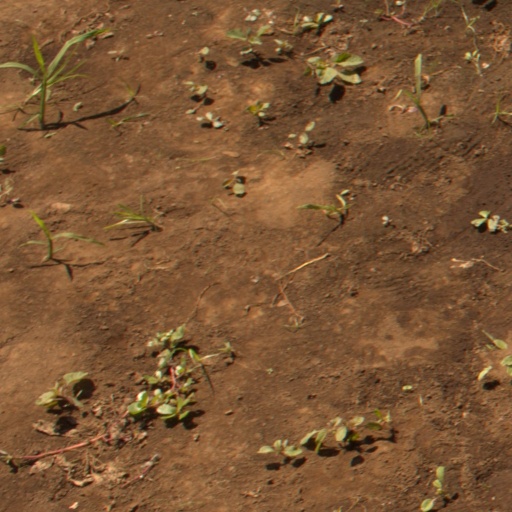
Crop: soybean